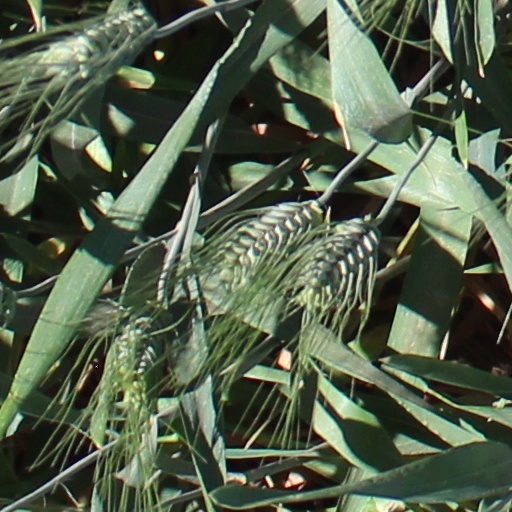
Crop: wheat